Lesser bilby

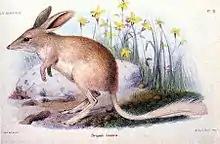
Illustration of a lesser bilby

The lesser bilby was a medium-sized marsupial with a body mass of 300–435 grams, a combined head-body length of 200–270 millimetres and tail from 120 to 170 mm. Its fur colour ranged from pale yellowish-brown to grey-brown with pale white or yellowish-white fur on its belly, with white limbs and tail. The tail of this animal was long, about 70% of its total head-body length.